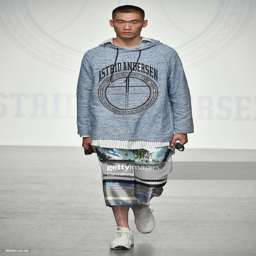
a model walks the runway at the summer fashion show during london menswear fashion week .